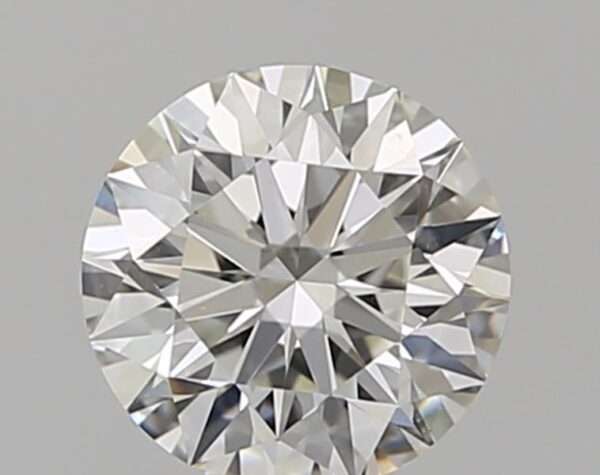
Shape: round
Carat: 0.75
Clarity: VS2
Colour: I
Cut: EX
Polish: EX
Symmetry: EX
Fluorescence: N
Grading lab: GIA
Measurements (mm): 5.75 x 5.79 x 3.62